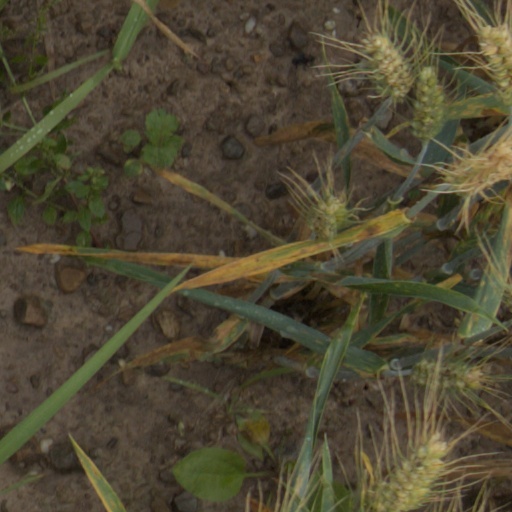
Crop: wheat